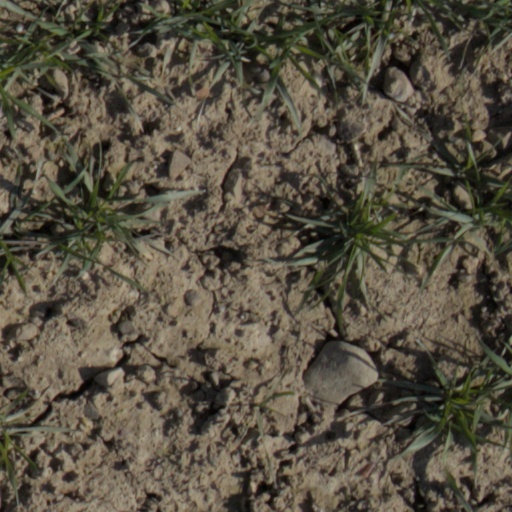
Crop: wheat